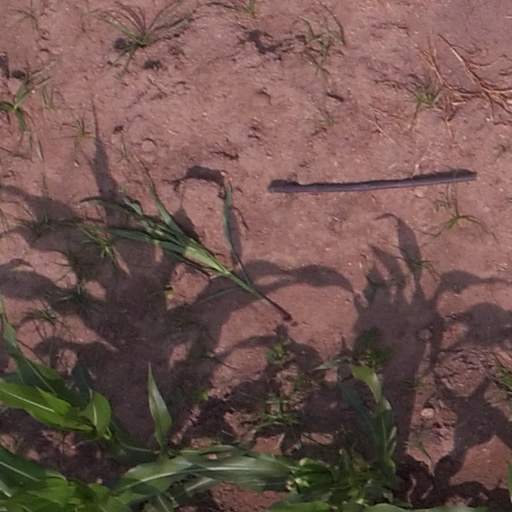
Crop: maize; corn